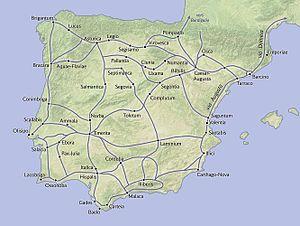
Carte des voies romaines en Espagne
Les voies romaines sont les voies du réseau routier créé par les Romains ou reprises et réaménagées par eux sur le réseau existant. Souvent en ligne droite, elles permettaient de parcourir plus rapidement qu'avant l’ensemble de l’Empire à partir de l’Urbs, Rome.
Cette liste des ports antiques a pour objectif de recenser l'ensemble des ports de l'Antiquité présentant de notables vestiges, en renvoyant autant que possible aux articles détaillés existant sur Wikipedia. Ils sont classés par pays du pourtour méditerranéen et par origine culturelle. Certains de ces ports sont encore en activité ; d'autres sont envasés ou ensablés, parfois loin à l'intérieur des terres ou, au contraire, submergés.
La voie romaine Bordeaux-Astorga est une voie romaine qui reliait Burdigala à Asturica Augusta. Elle passait par le pays de Born, Dax, Ostabat, Saint-Jean-Pied-de-Port, Roncevaux et Pampelune. Cet axe de communication antique est l'Iter XXXIV de l'Itinéraire d'Antonin. Elle est repérable par des prospections aériennes et sur le terrain.